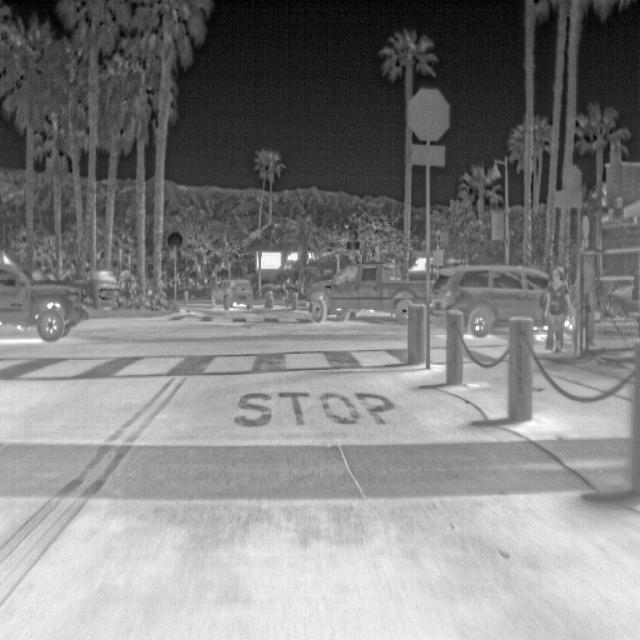
Detected objects:
label: person
label: person